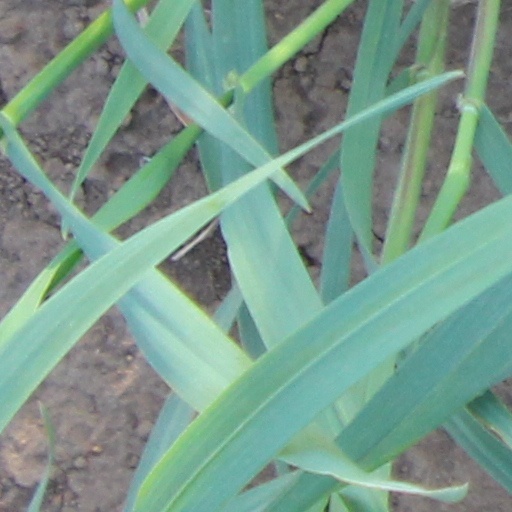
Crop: wheat